De Huisman, Zaandam

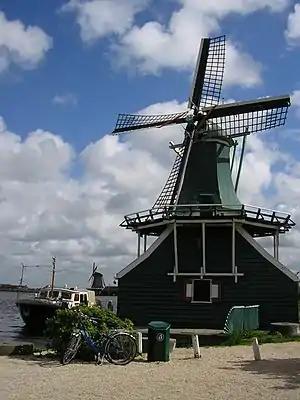
De Huisman in 2006

De Huisman is a small octagonal mill at the Zaanse Schans in the Zaanstad, and currently makes mustard.